Guildford

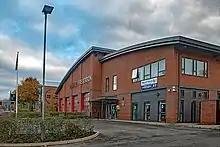
Guildford Fire Station, Ladymead

Onslow Village is a sloped suburb on the western outskirts of Guildford. It, with one outlying road continuation, forms a wedge between the A3 road and A31 roads south of the junction of the A3 and Egerton Road, Guildford's "Cathedral Turn" and directly below Henley Fort, the 1880s built London Defence Position and a Scheduled Monument. The area consists of a number of residential streets many of which are characterised by beech hedges. Parts of Onslow Village have been designated as conservation areas, enforcing a number of planning restrictions that are intended to protect the character and identity of the locality. Local amenities include the 5th Guildford Scout Group, a community news website, a Tennis Club and Onslow Arboretum. It also has its own football team, Onslow FC, established in 1986.